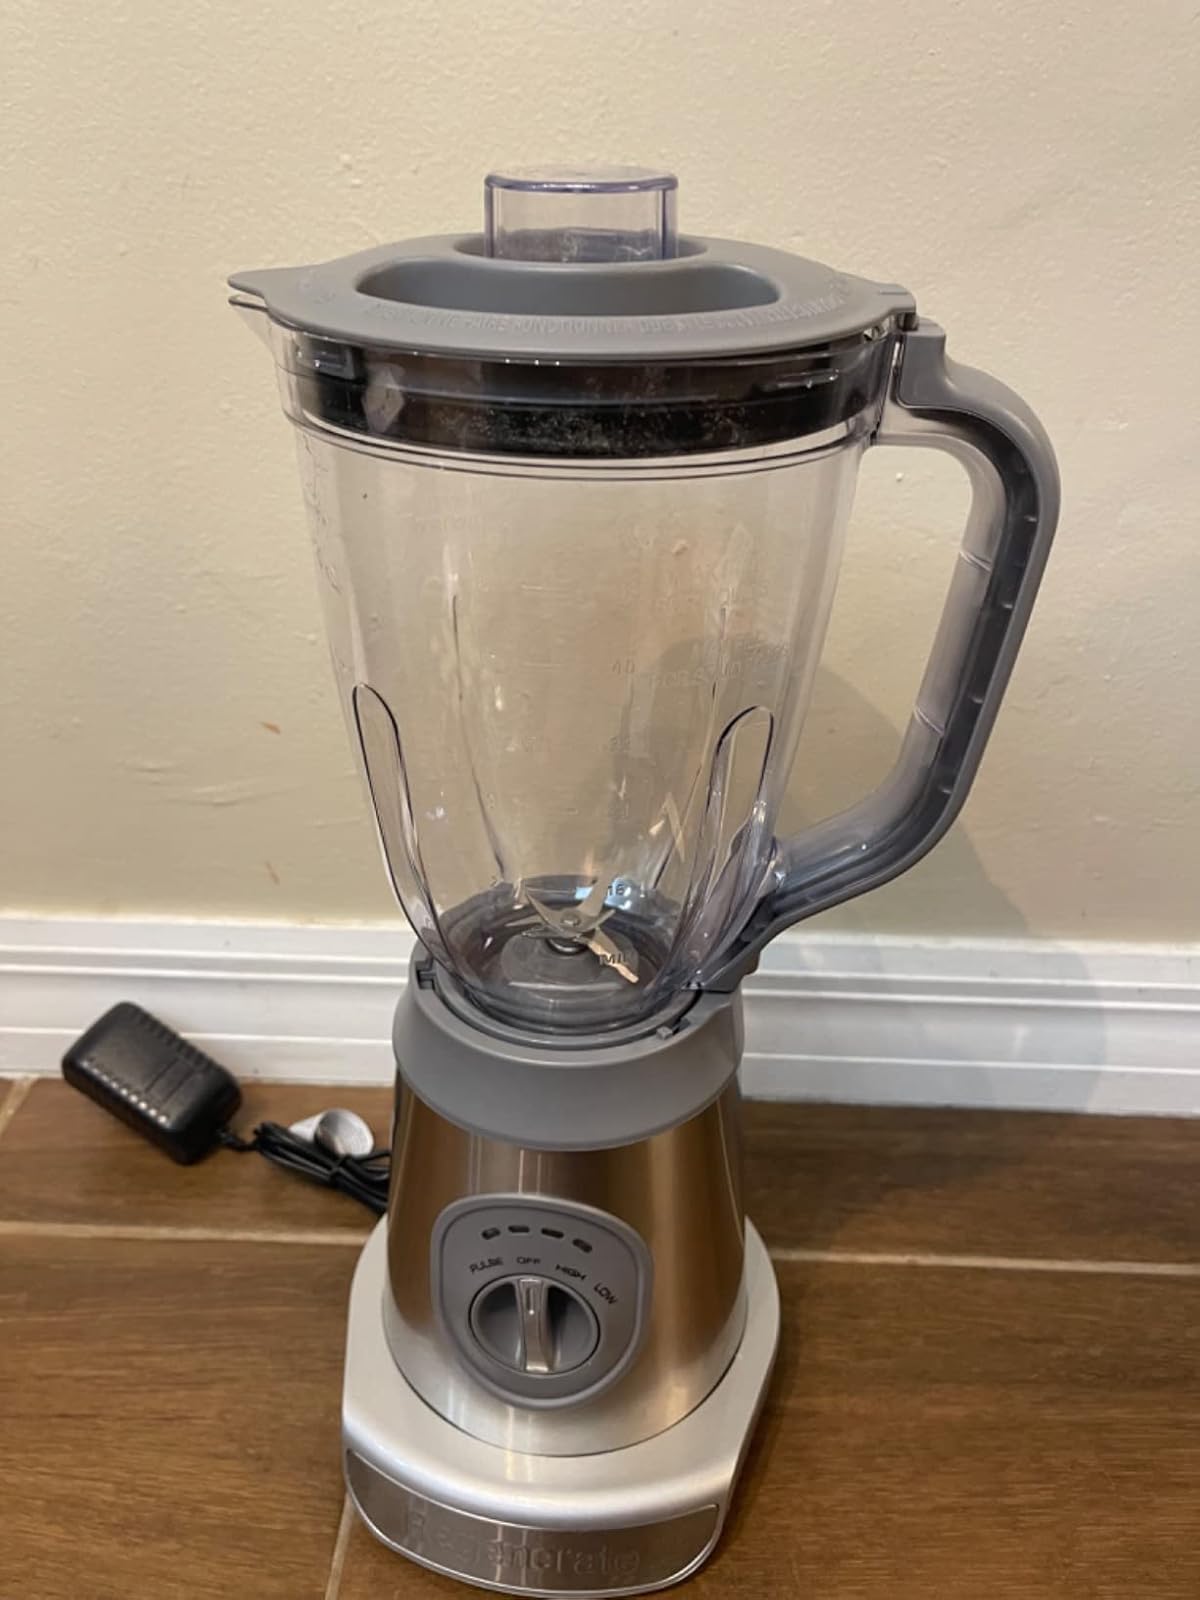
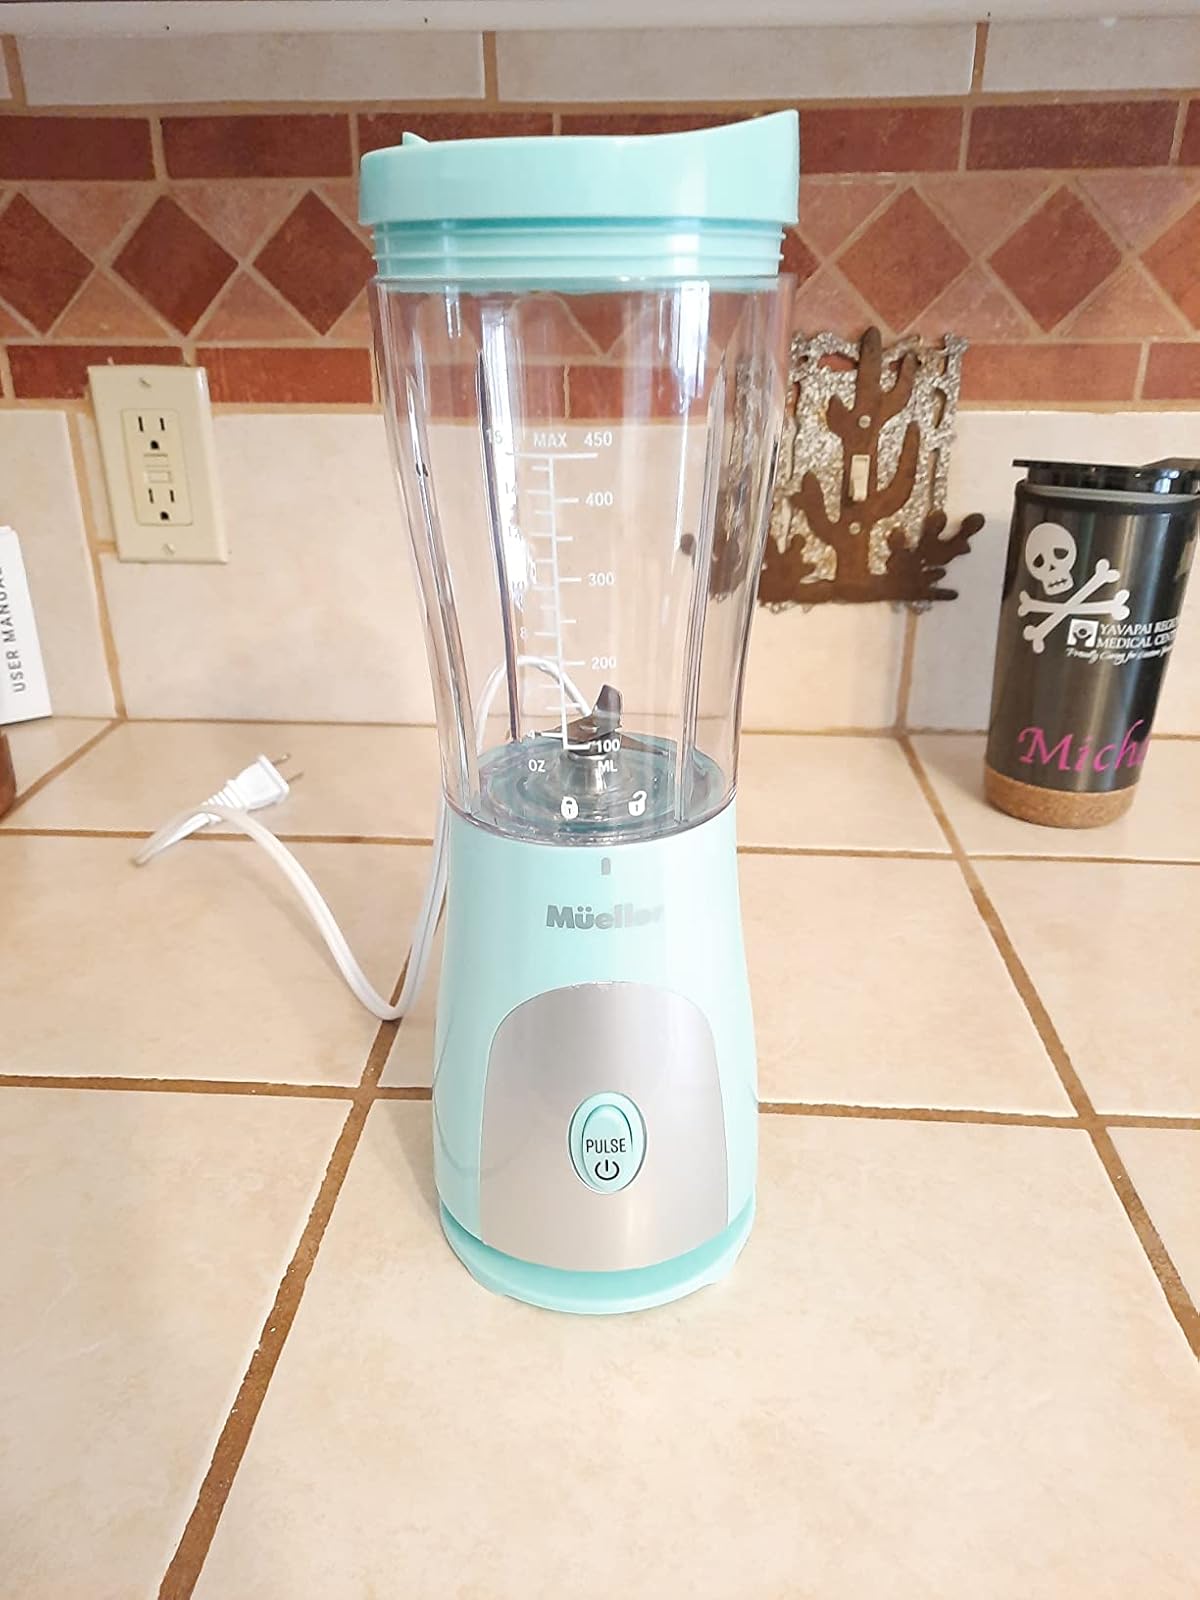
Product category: items_blender
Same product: no